Amnesty International

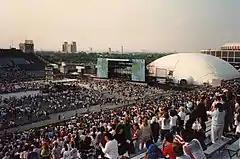
Opening stages of the 19 September 1988 show at Philadelphia's John F. Kennedy Stadium

"A Conspiracy of Hope" was a short tour of six benefit concerts on behalf of Amnesty International that took place in the United States during June 1986. The purpose of the tour was not to raise funds but rather to increase awareness of human rights and of Amnesty's work on its 25th anniversary. The shows were headlined by U2, Sting and Bryan Adams and also featured Peter Gabriel, Lou Reed, Joan Baez, and The Neville Brothers. The last three shows featured a reunion of The Police. At a press conference in each city, at related media events, and through their music at the concerts themselves, the artists engaged with the public on themes of human rights and human dignity. The six concerts were the first of what subsequently became known collectively as the Human Rights Concerts – a series of music events and tours staged by Amnesty International USA between 1986 and 1998.